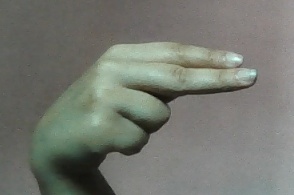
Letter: ain